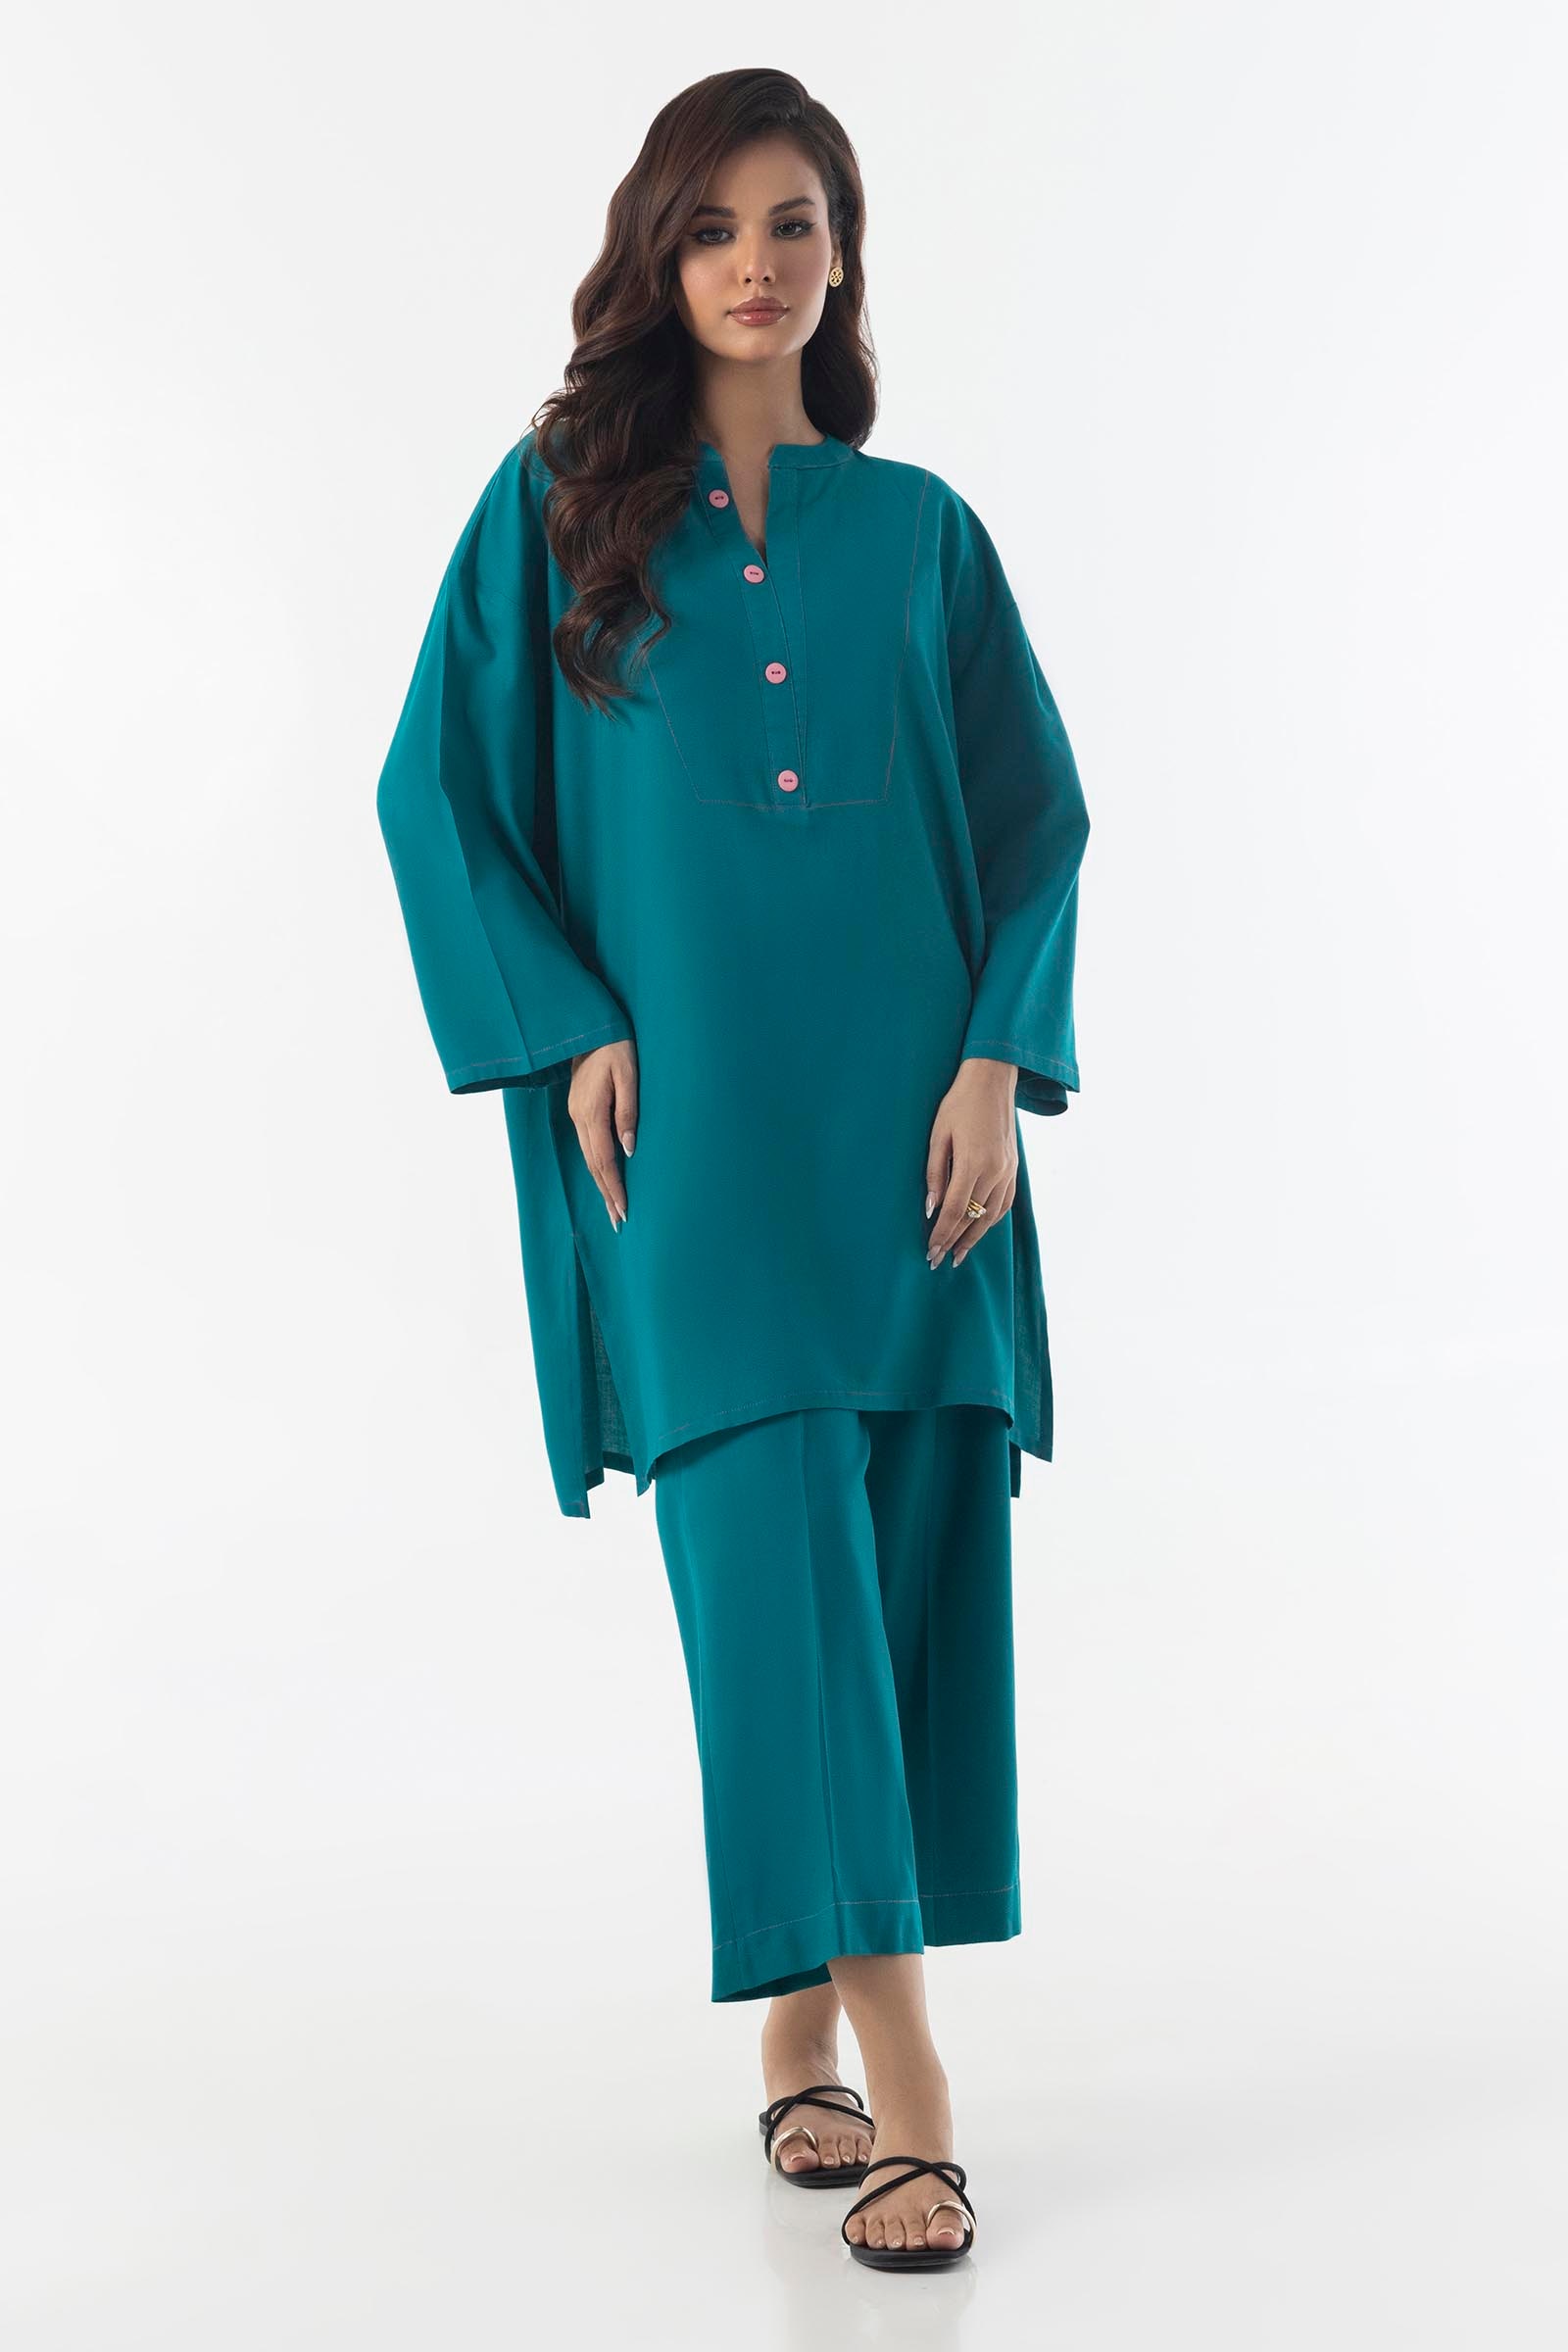
teal kurta pants